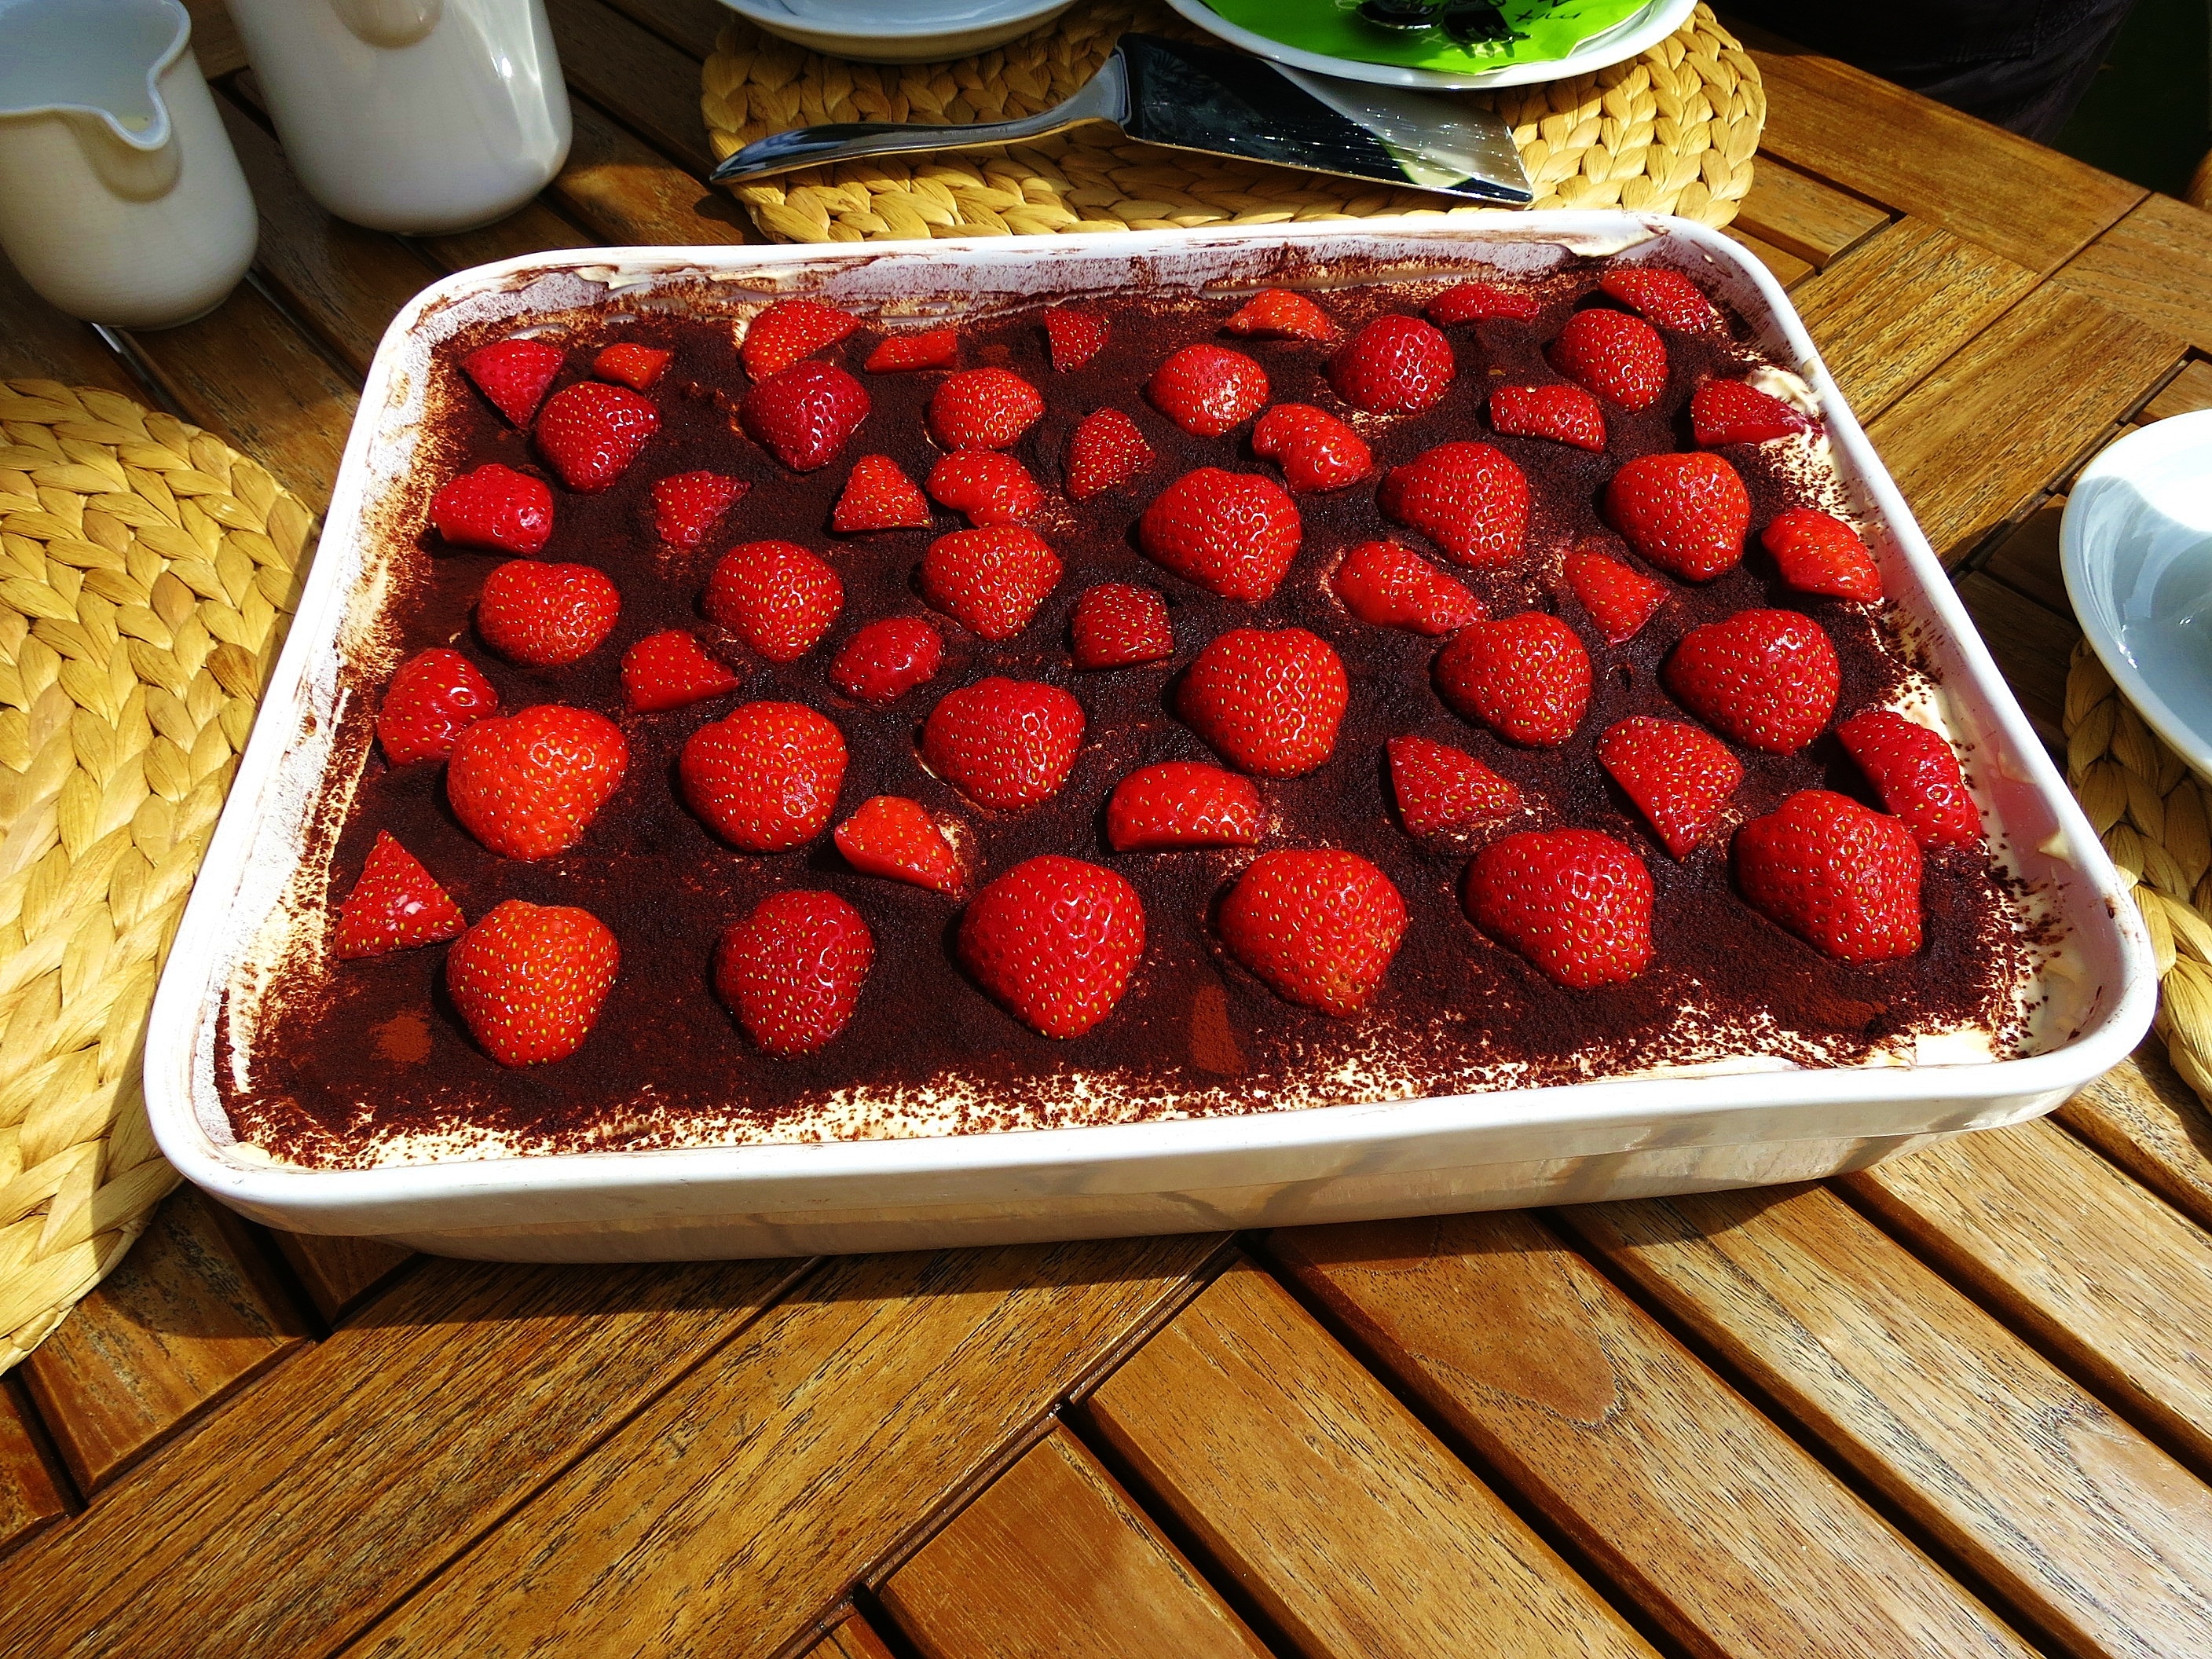
plant, raspberry, fruit, berry, dish, meal, food, red, produce, breakfast, dessert, delicious, strawberry, sweet dish, strawberries, flowering plant, tiramisu, land plant, frutti di bosco